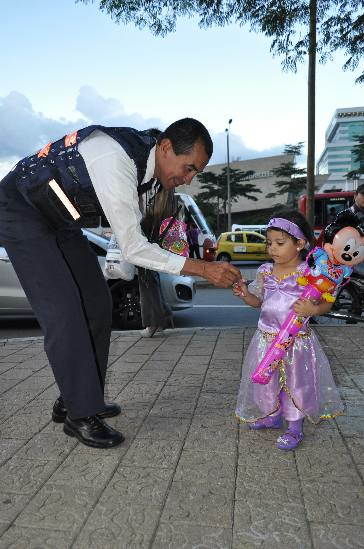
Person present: Yes